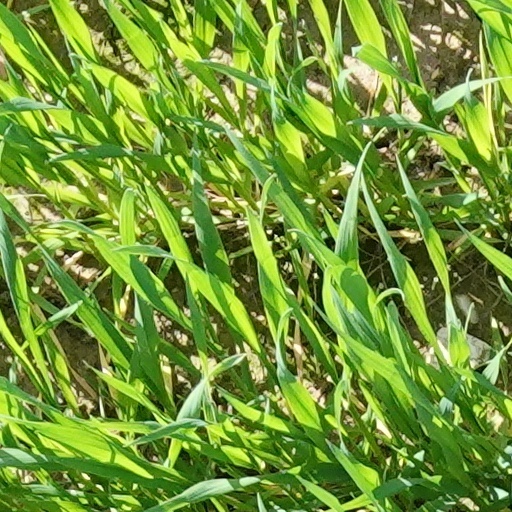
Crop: wheat